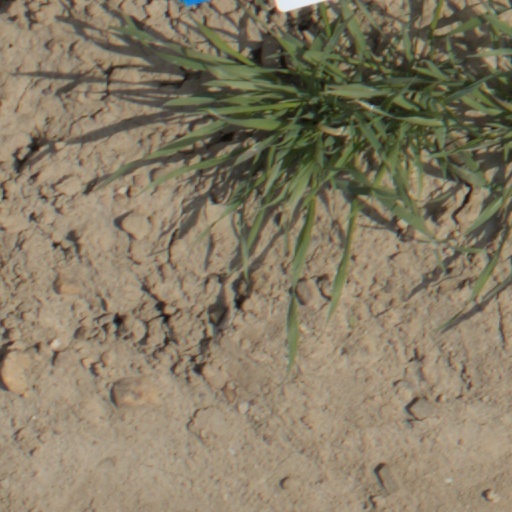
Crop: wheat